Noel Edmonds

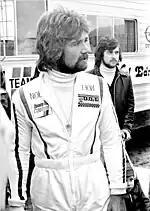
Edmonds at a Radio 1 Raceday, Mallory Park, May 1976

Edmonds hosted "Top of the Pops" at various points between 1972 and 1978, during which time he also presented a phone-in programme for teenagers called "Z Shed" on BBC1 as well as a programme called "Hobby Horse". He hosted the children's Saturday-morning programme "Multi-Coloured Swap Shop", which ran from 1976 to 1982. With fellow "Swap Shop" regulars Maggie Philbin and Keith Chegwin, Edmonds was a member of the trio Brown Sauce, which recorded the single "I Wanna Be a Winner" in 1981. It reached number 15 in the UK singles chart. In 1980, Edmonds took part in the "Eurovision Song Contest", introducing the UK entry live on stage at the final in the Hague. During "Swap Shop"'s run Edmonds hosted "Lucky Numbers", a Saturday evening phone-in quiz programme which required viewers to call in and answer questions based on clips of films shown, and a revival of the 1960s pop music series "Juke Box Jury".